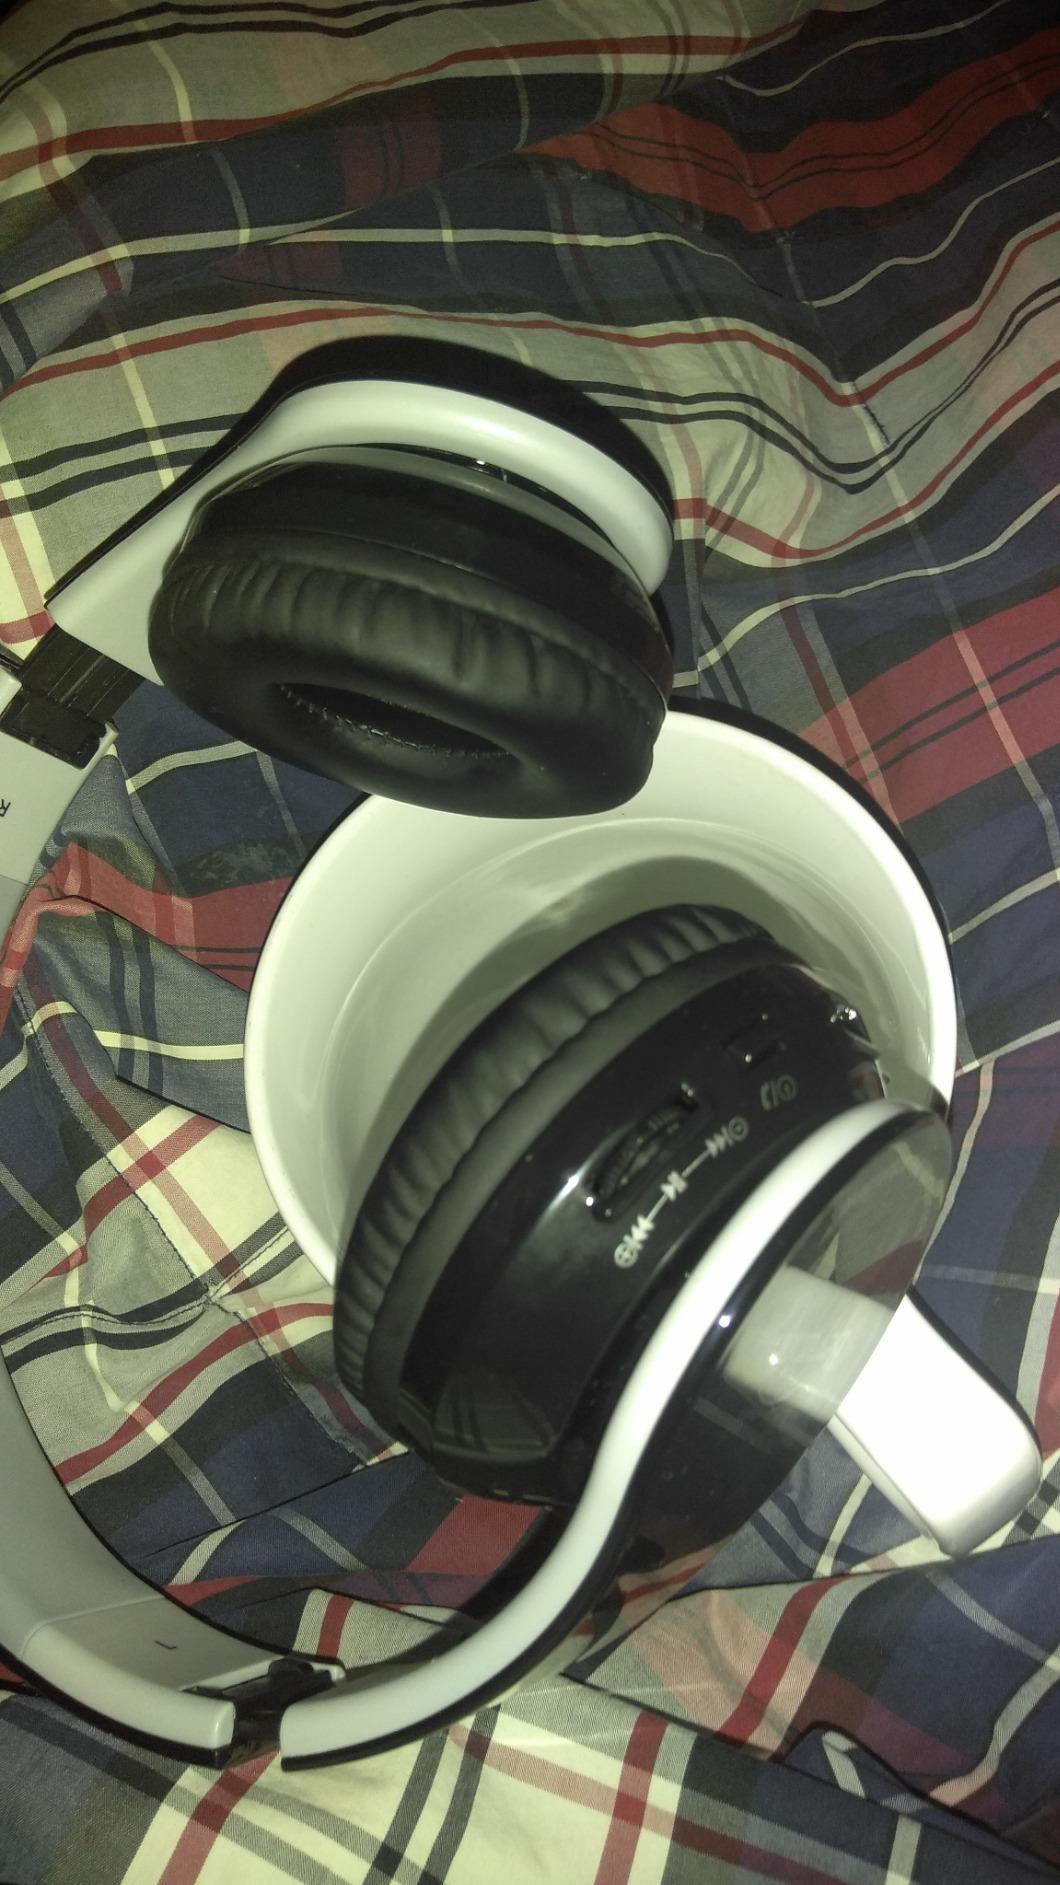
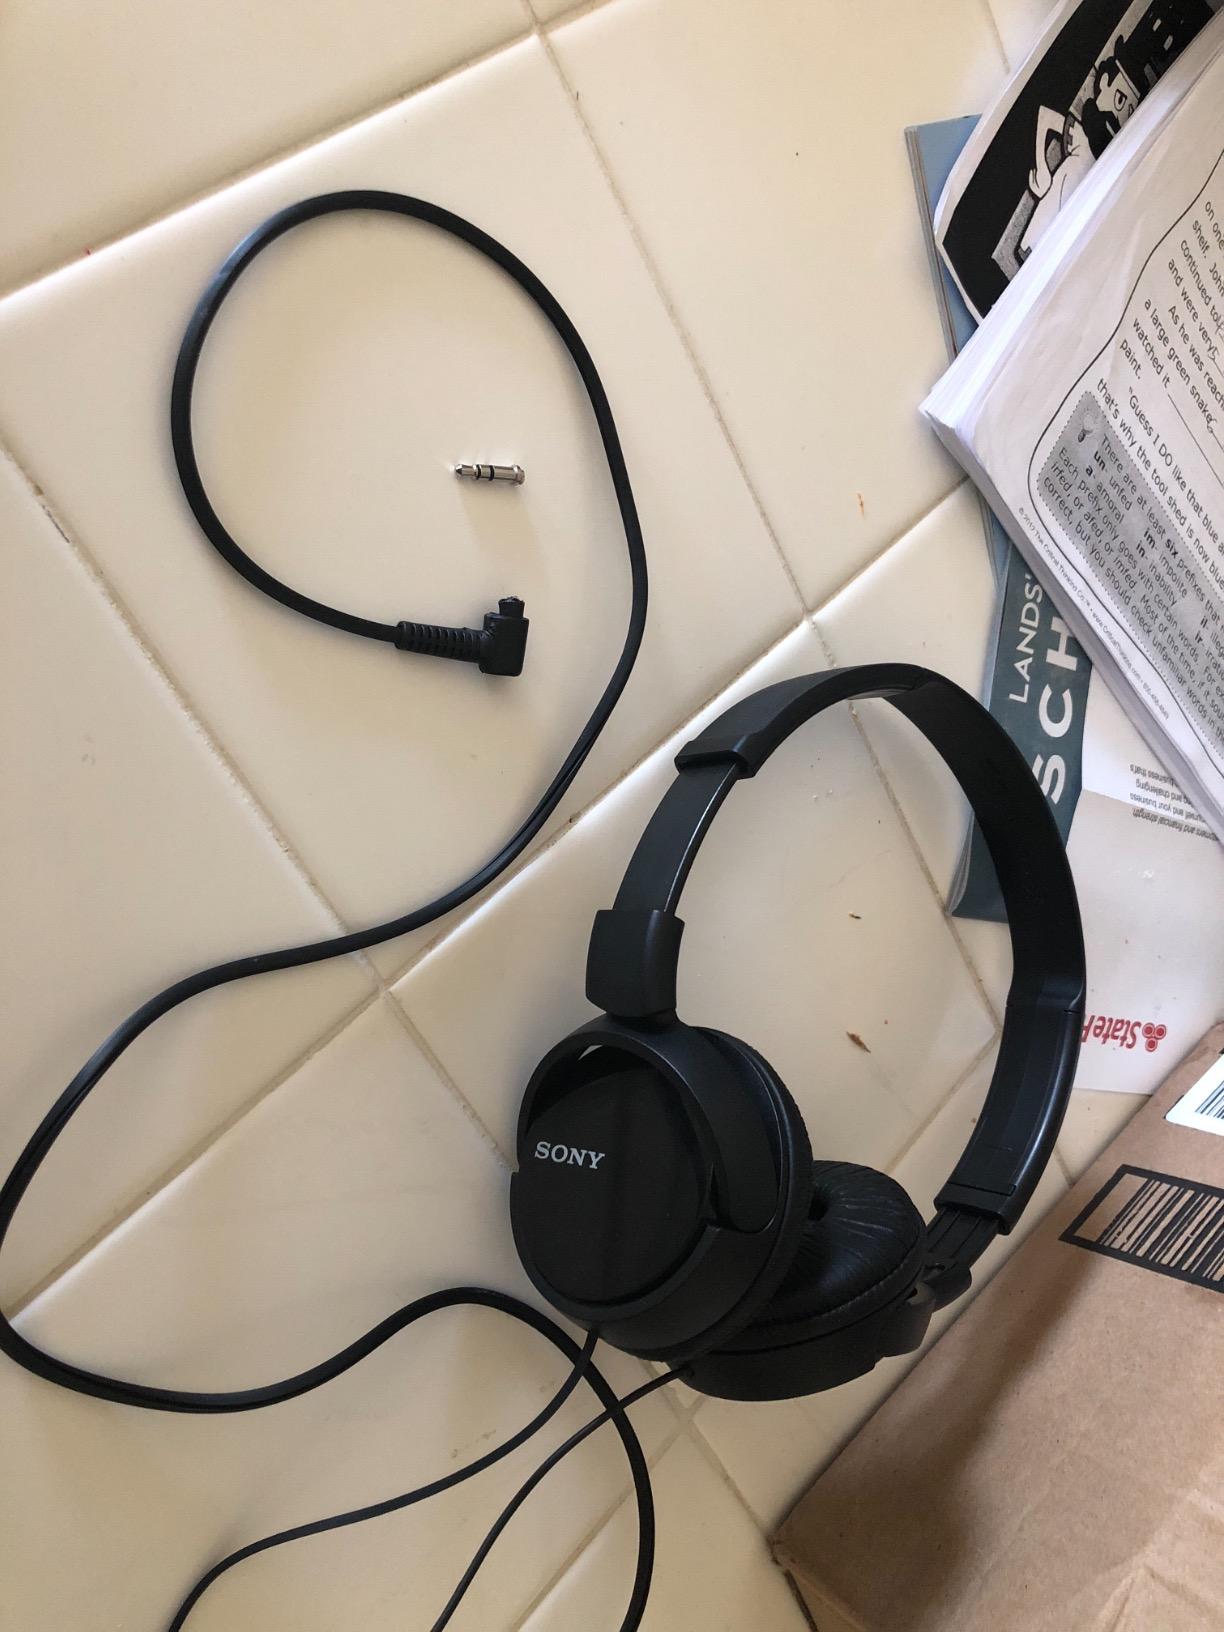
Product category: headphones
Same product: no